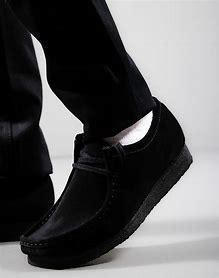
Brand: Clarks
Model: Originals Clarks Originals Wallabee